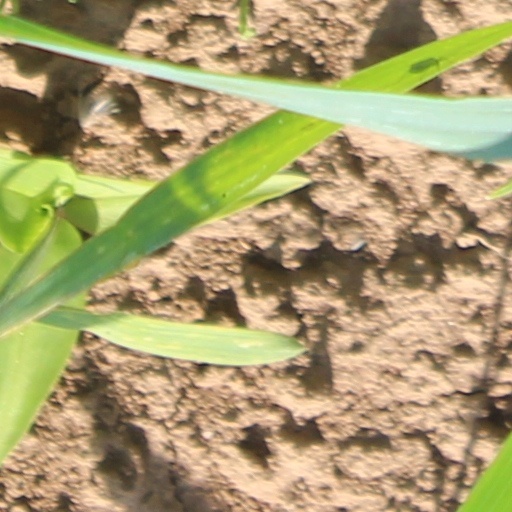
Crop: wheat